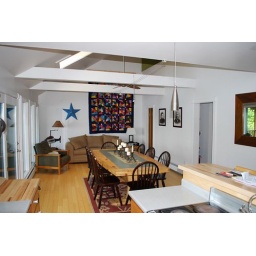
New sofa bed in sitting area on main level